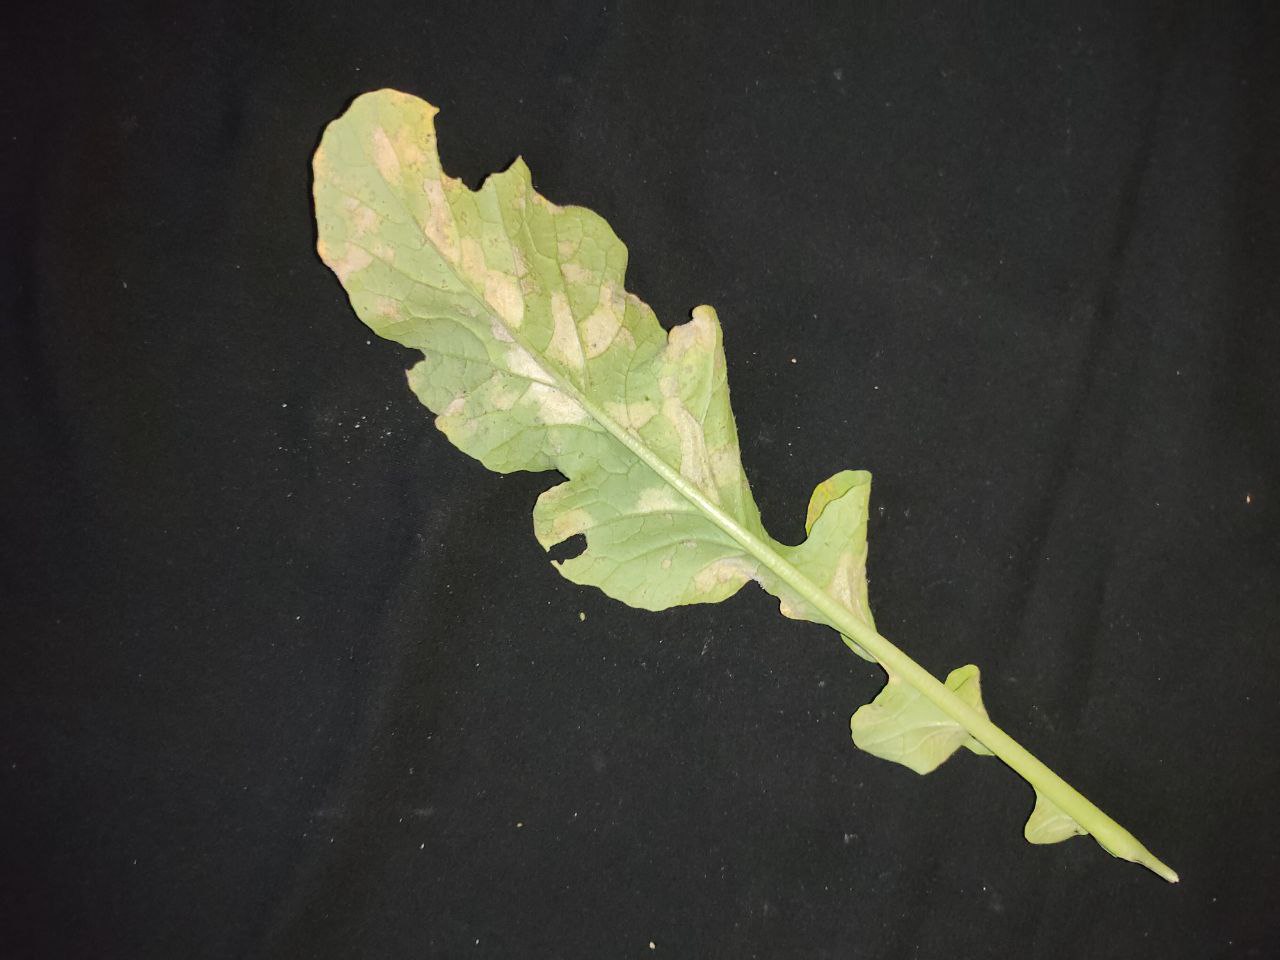
Label: Mosaic virus